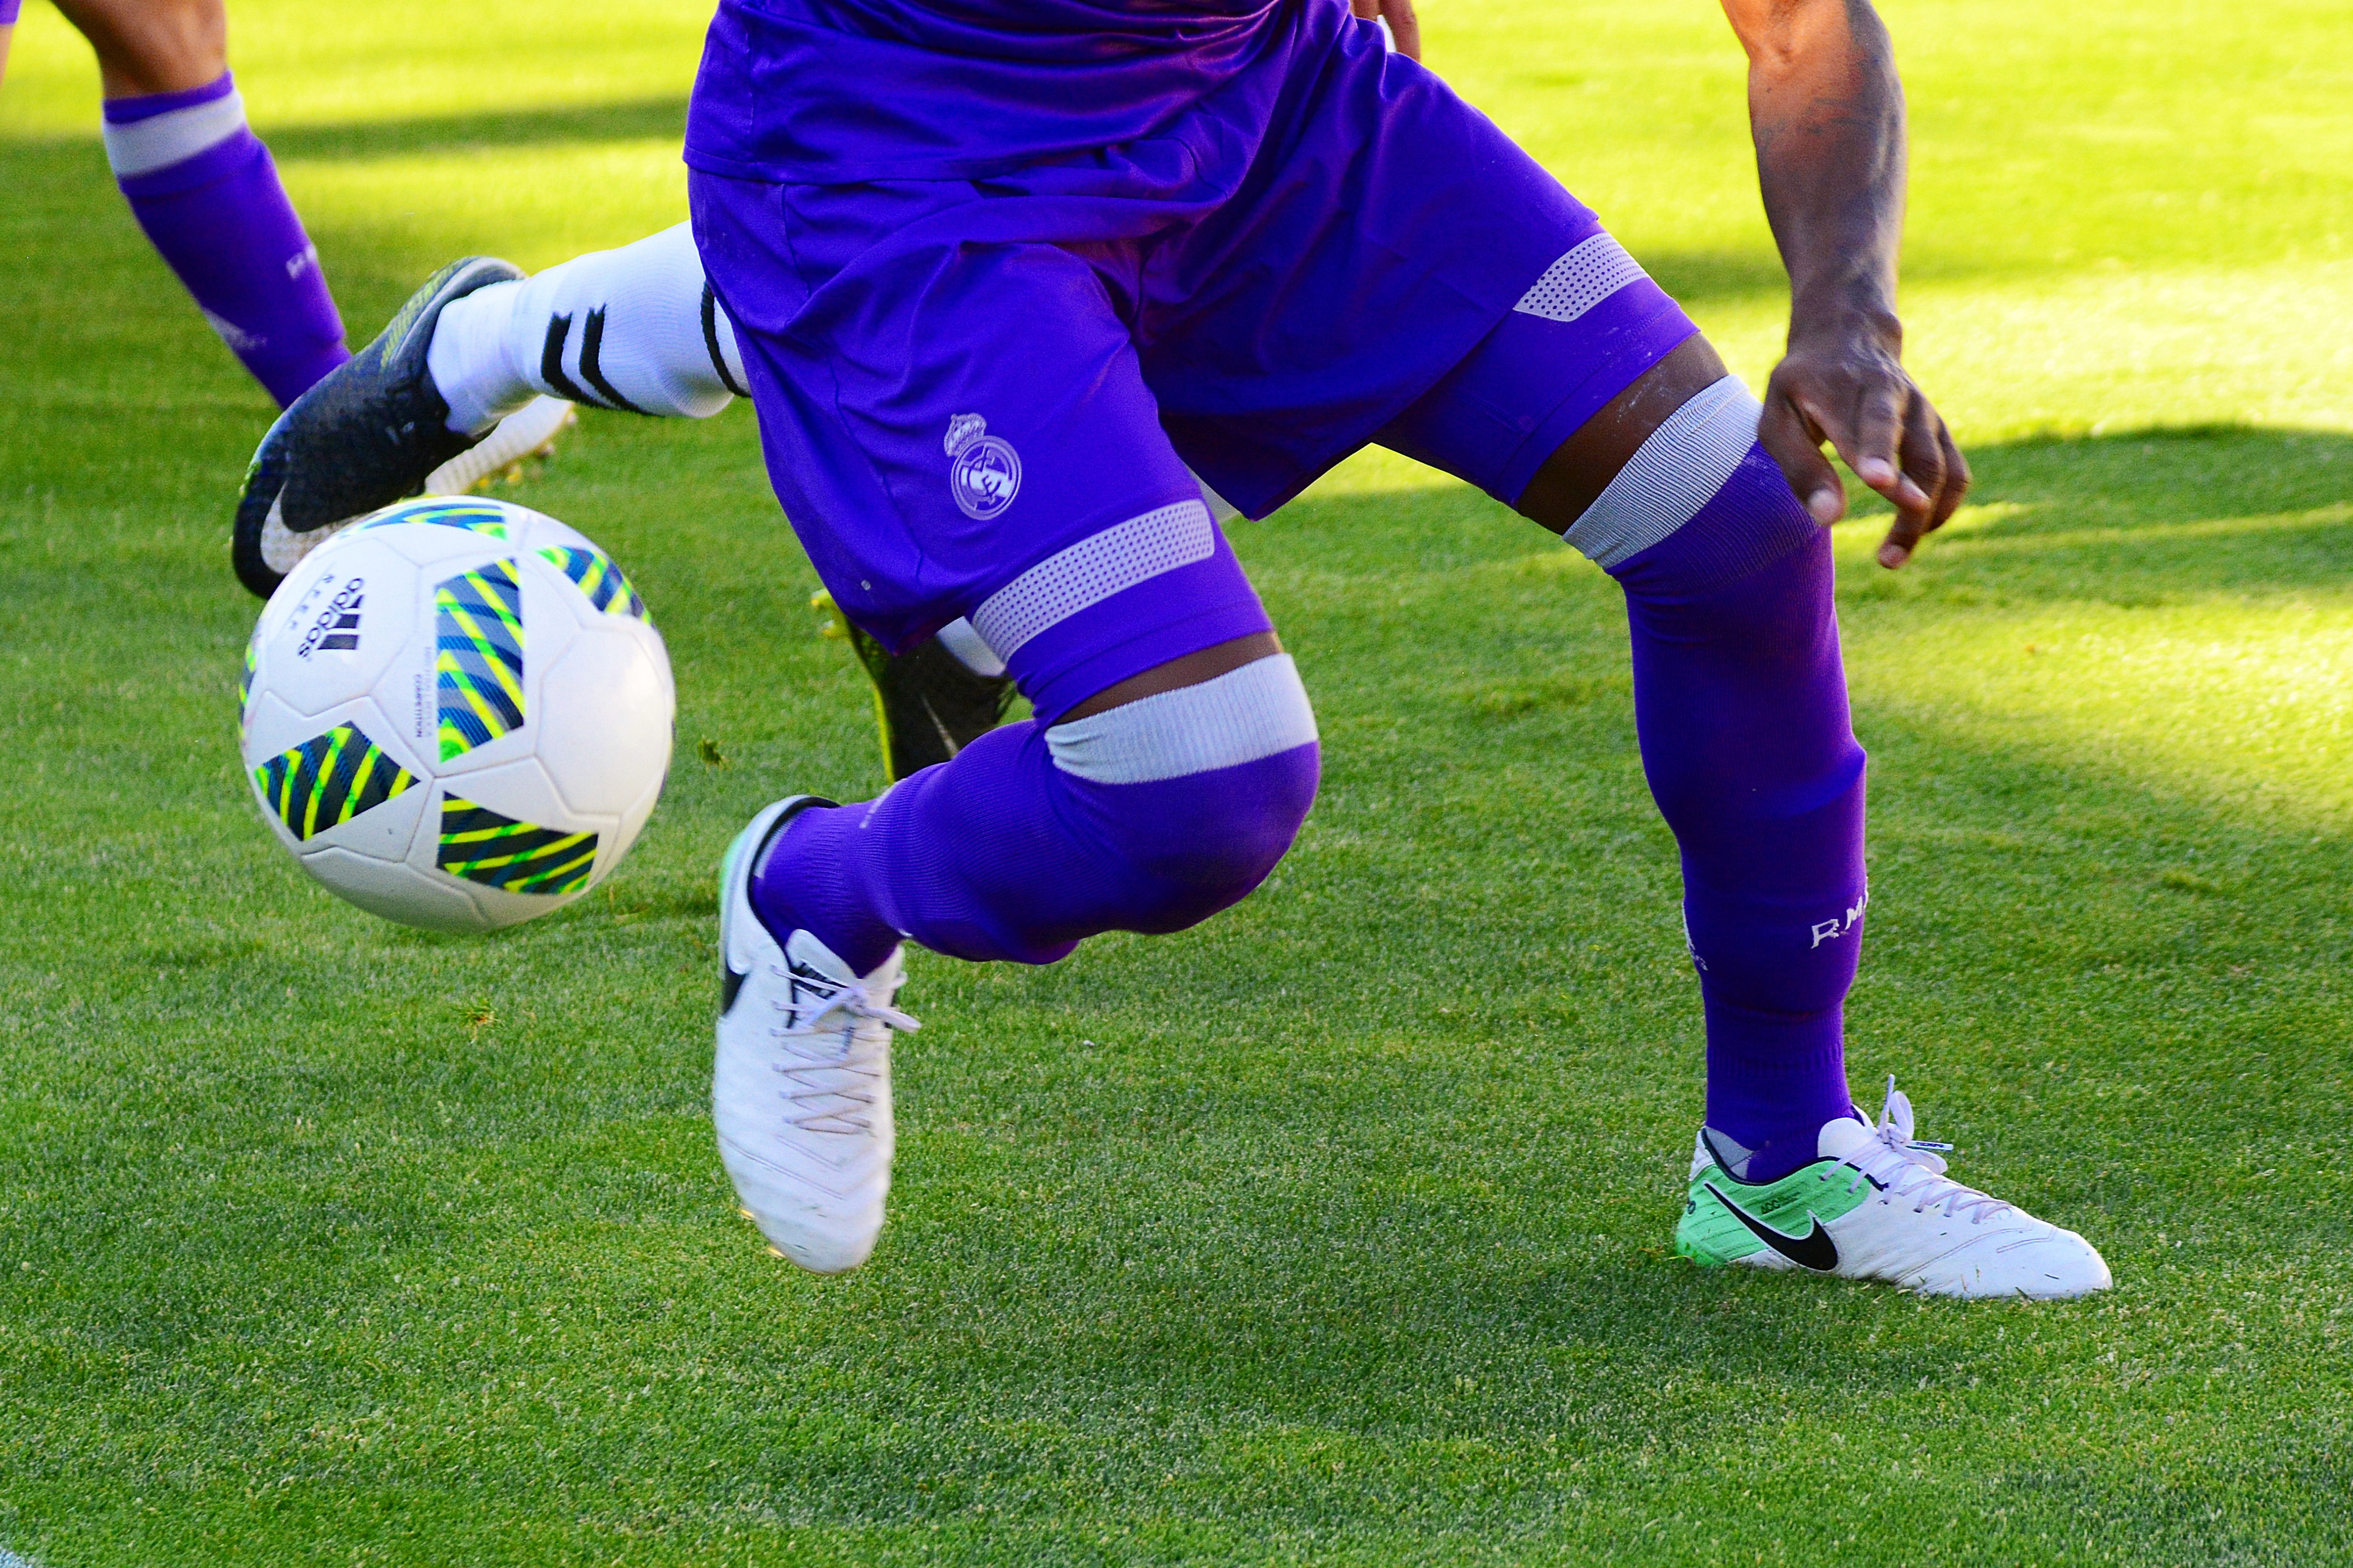
sports, player, football, football player, soccer, sports equipment, soccer ball, team sport, ball, ball game, sport venue, kick, grass, soccer player, soccer kick, forward, stadium, tournament, International rules football, games